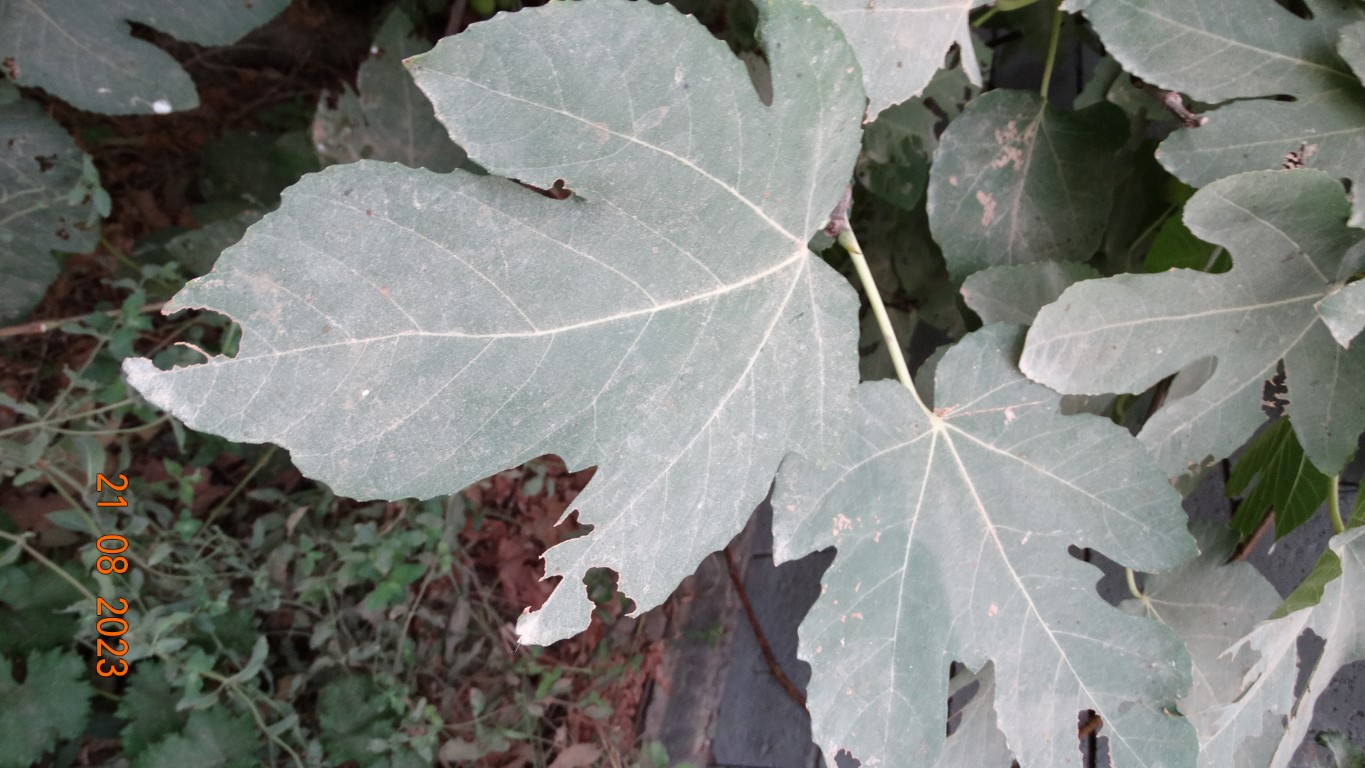
Label: infected